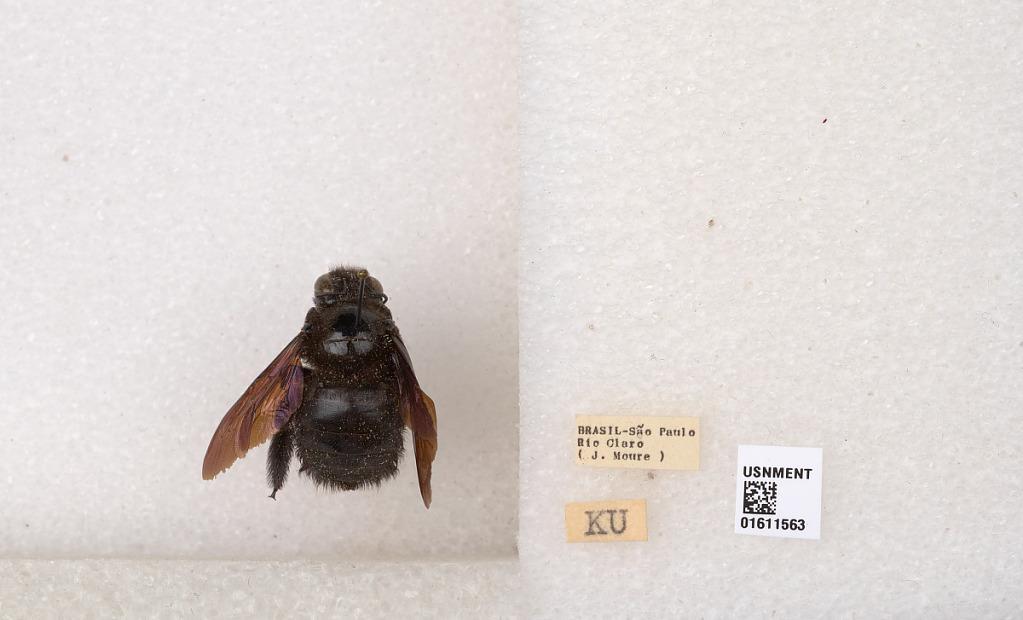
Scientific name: Xylocopa
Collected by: J. Moure
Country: Brazil
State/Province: Sao Paulo
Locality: Rio Claro